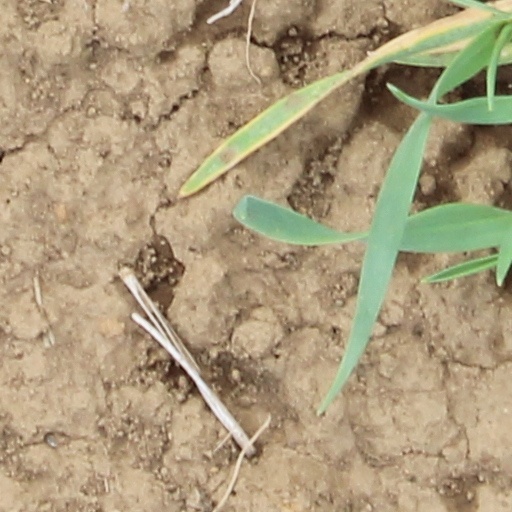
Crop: wheat